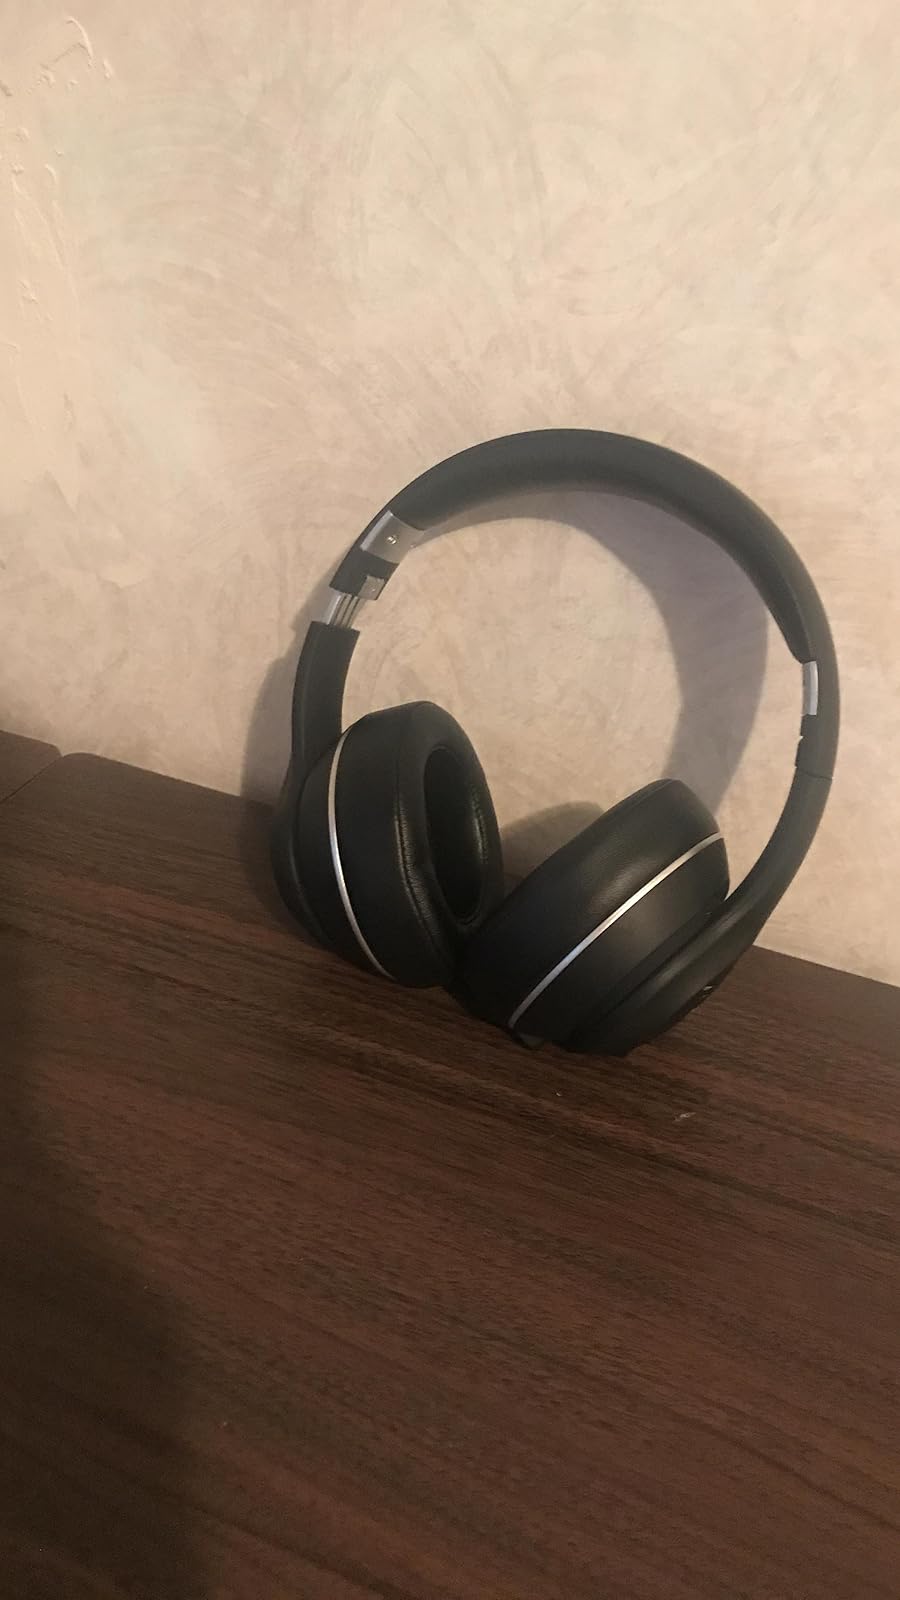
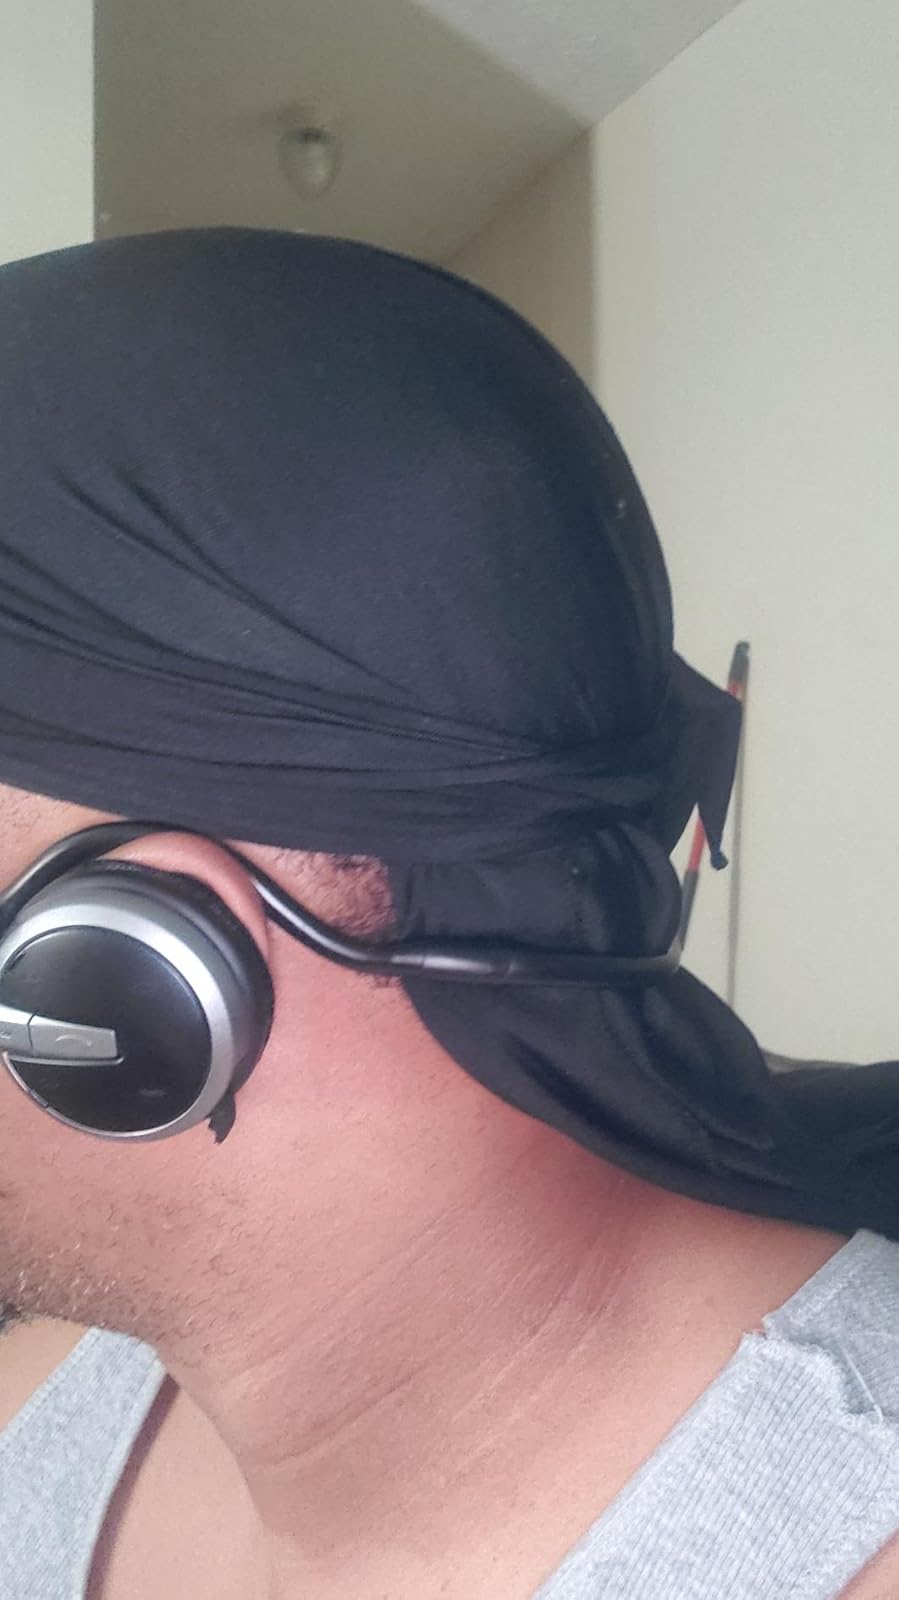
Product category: headphones
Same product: no